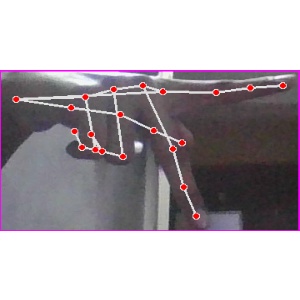
अक्षर: प